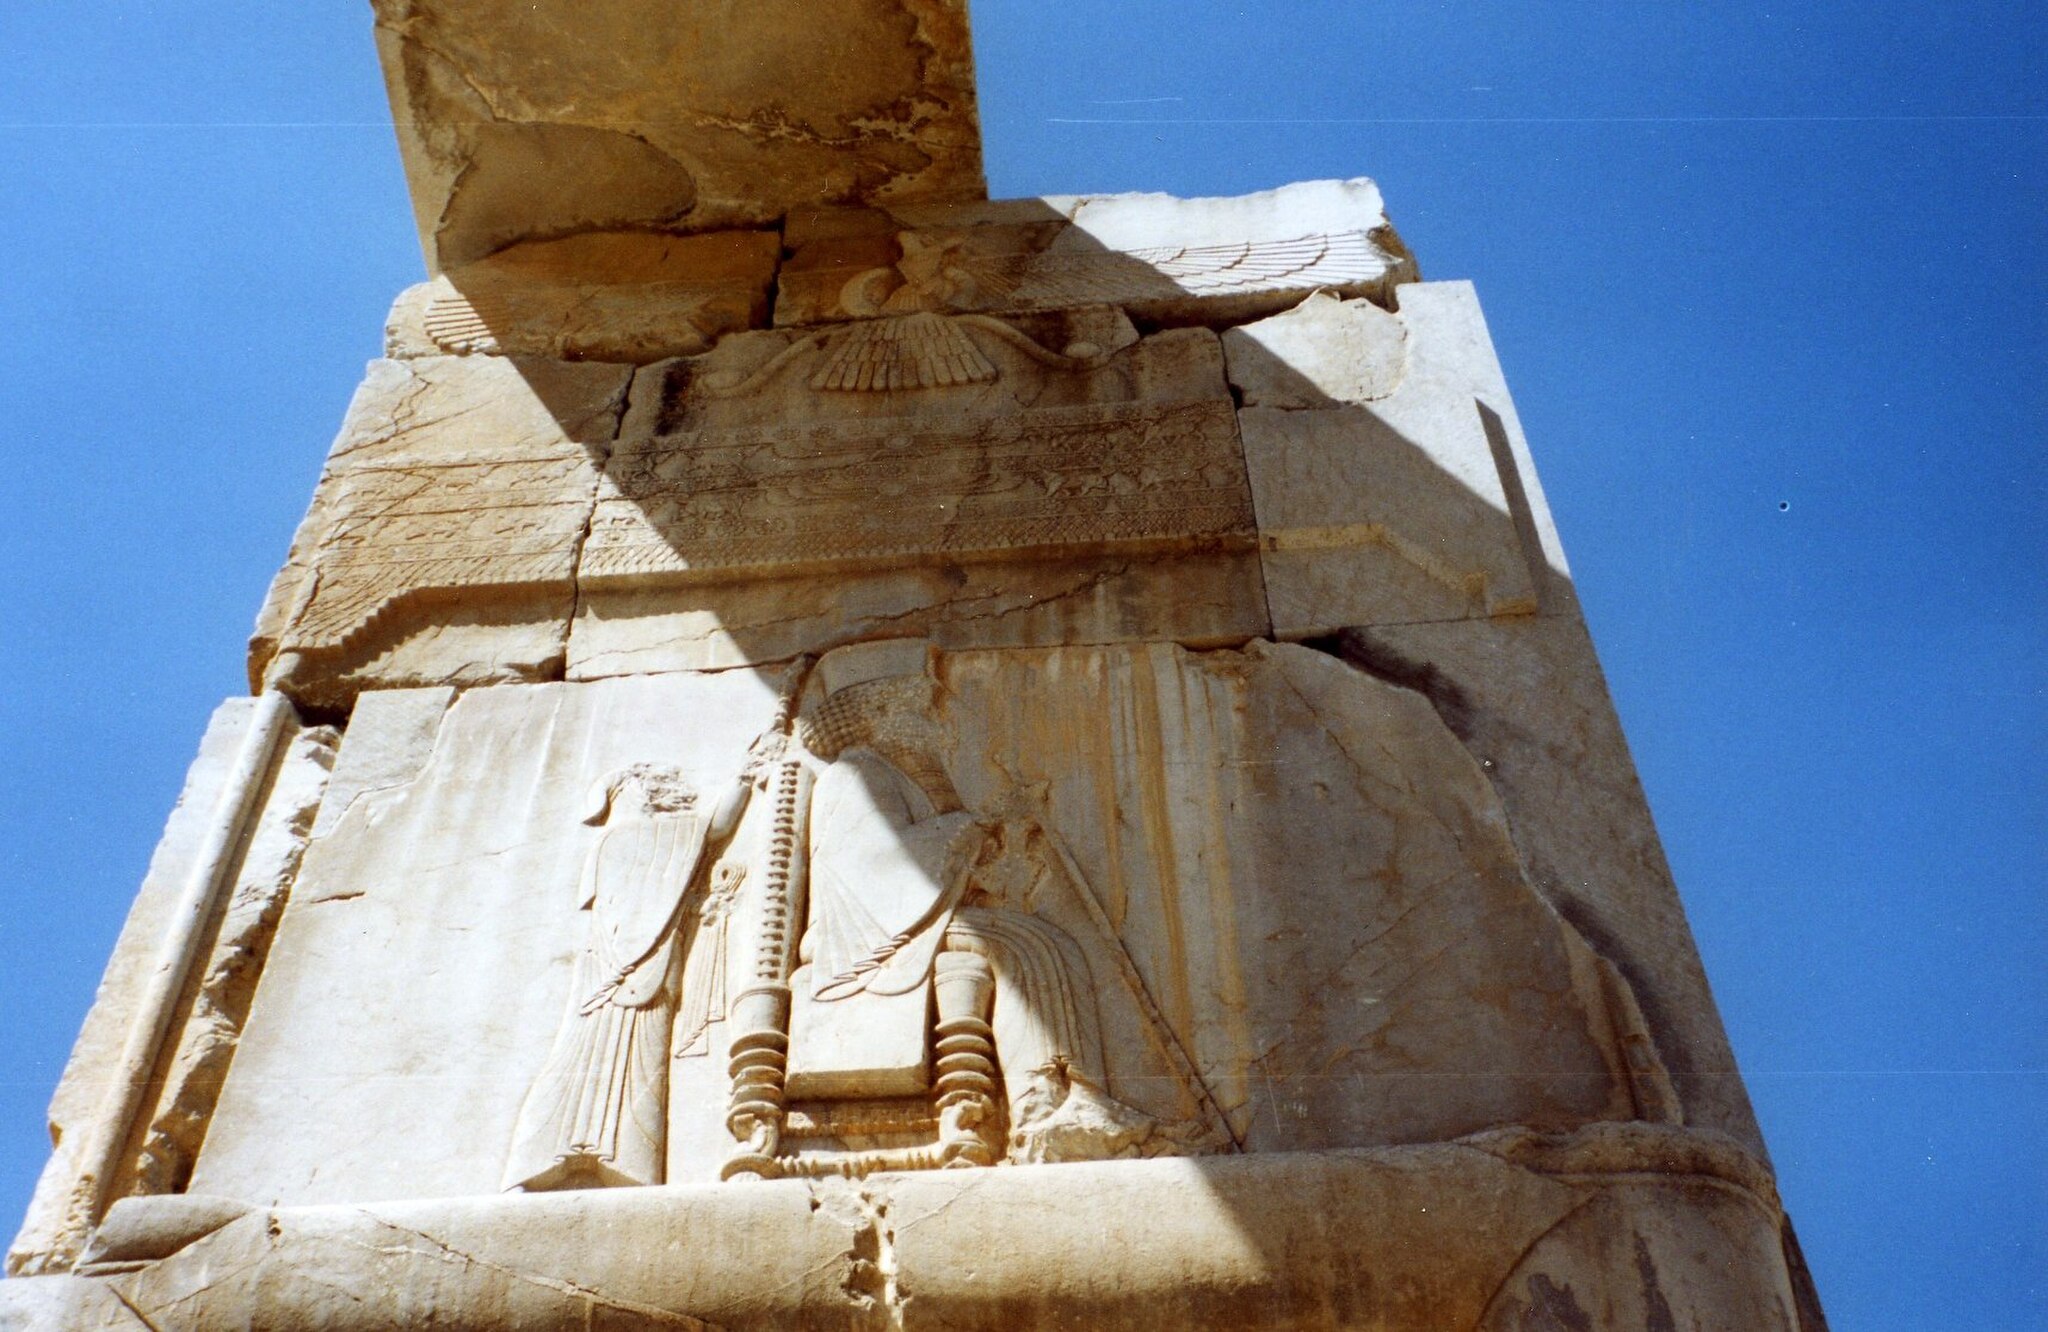
Title: Persepolis relief god king
Description: Picture taken by myself in Persepolis, Iran, April 2006
Date: 11 November 2006 (original upload date)
Categories: Files with no machine-readable source, Self-published work, PD-self, Assumed own work, 2006 in Persepolis, Southern portals of Hall of hundred columns